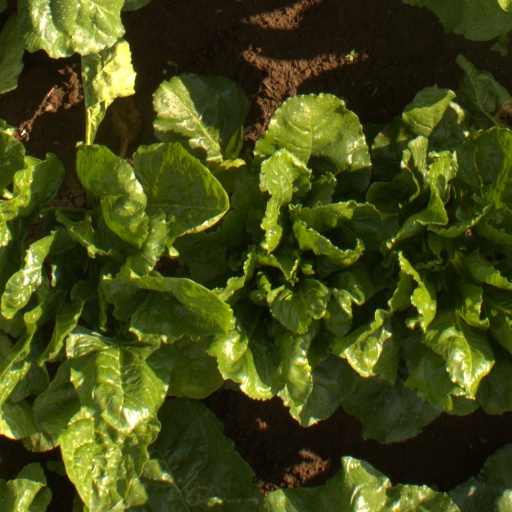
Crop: sugar beet